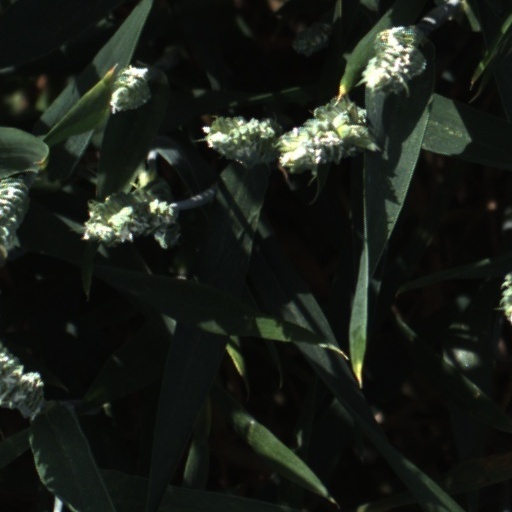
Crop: wheat